Born in the U.S.A.

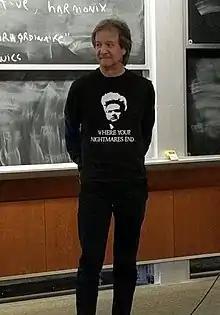
"Born in the U.S.A." was mixed by Bob Clearmountain (pictured in 2017).

With Springsteen still unsatisfied with the album, recording continued into the new year. Mixing began around this time by Bob Clearmountain, who had mixed "The River" "Hungry Heart". In October 1983, the band recorded "Bobby Jean" and "No Surrender", while November yielded "Brothers Under the Bridge" and more unreleased songs, including "Shut Down" and "100 Miles From Jackson". At this point, Landau had grown tired of the prolonged recording sessions but remained supportive of Springsteen's vision. By December, Springsteen and his co-producers had tentatively settled on "Born in the U.S.A.", "Glory Days", "Downbound Train", and "This Hard Land" as final choices for the album. "Born in the U.S.A." was decided as the album title by January 1984. The same month, the band recorded "Rockaway the Days" and "Man at the Top".